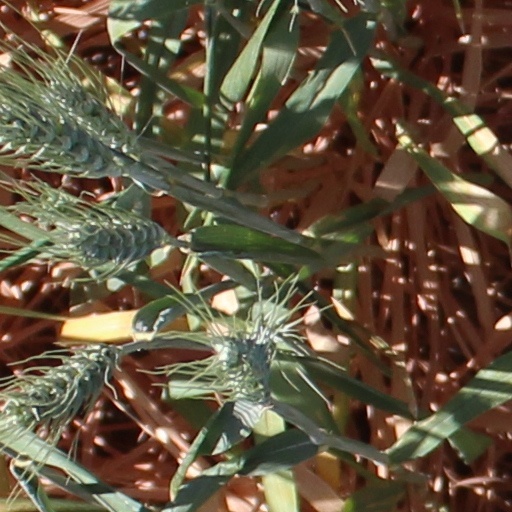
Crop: wheat